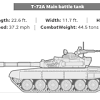
Label: Tank